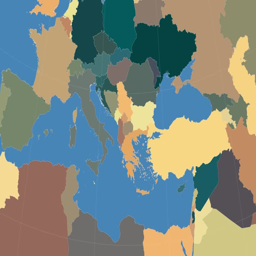
parliamentary republic on the administrative map outlined and glowed .